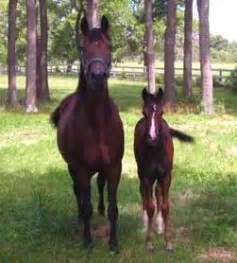
Label: cavallo